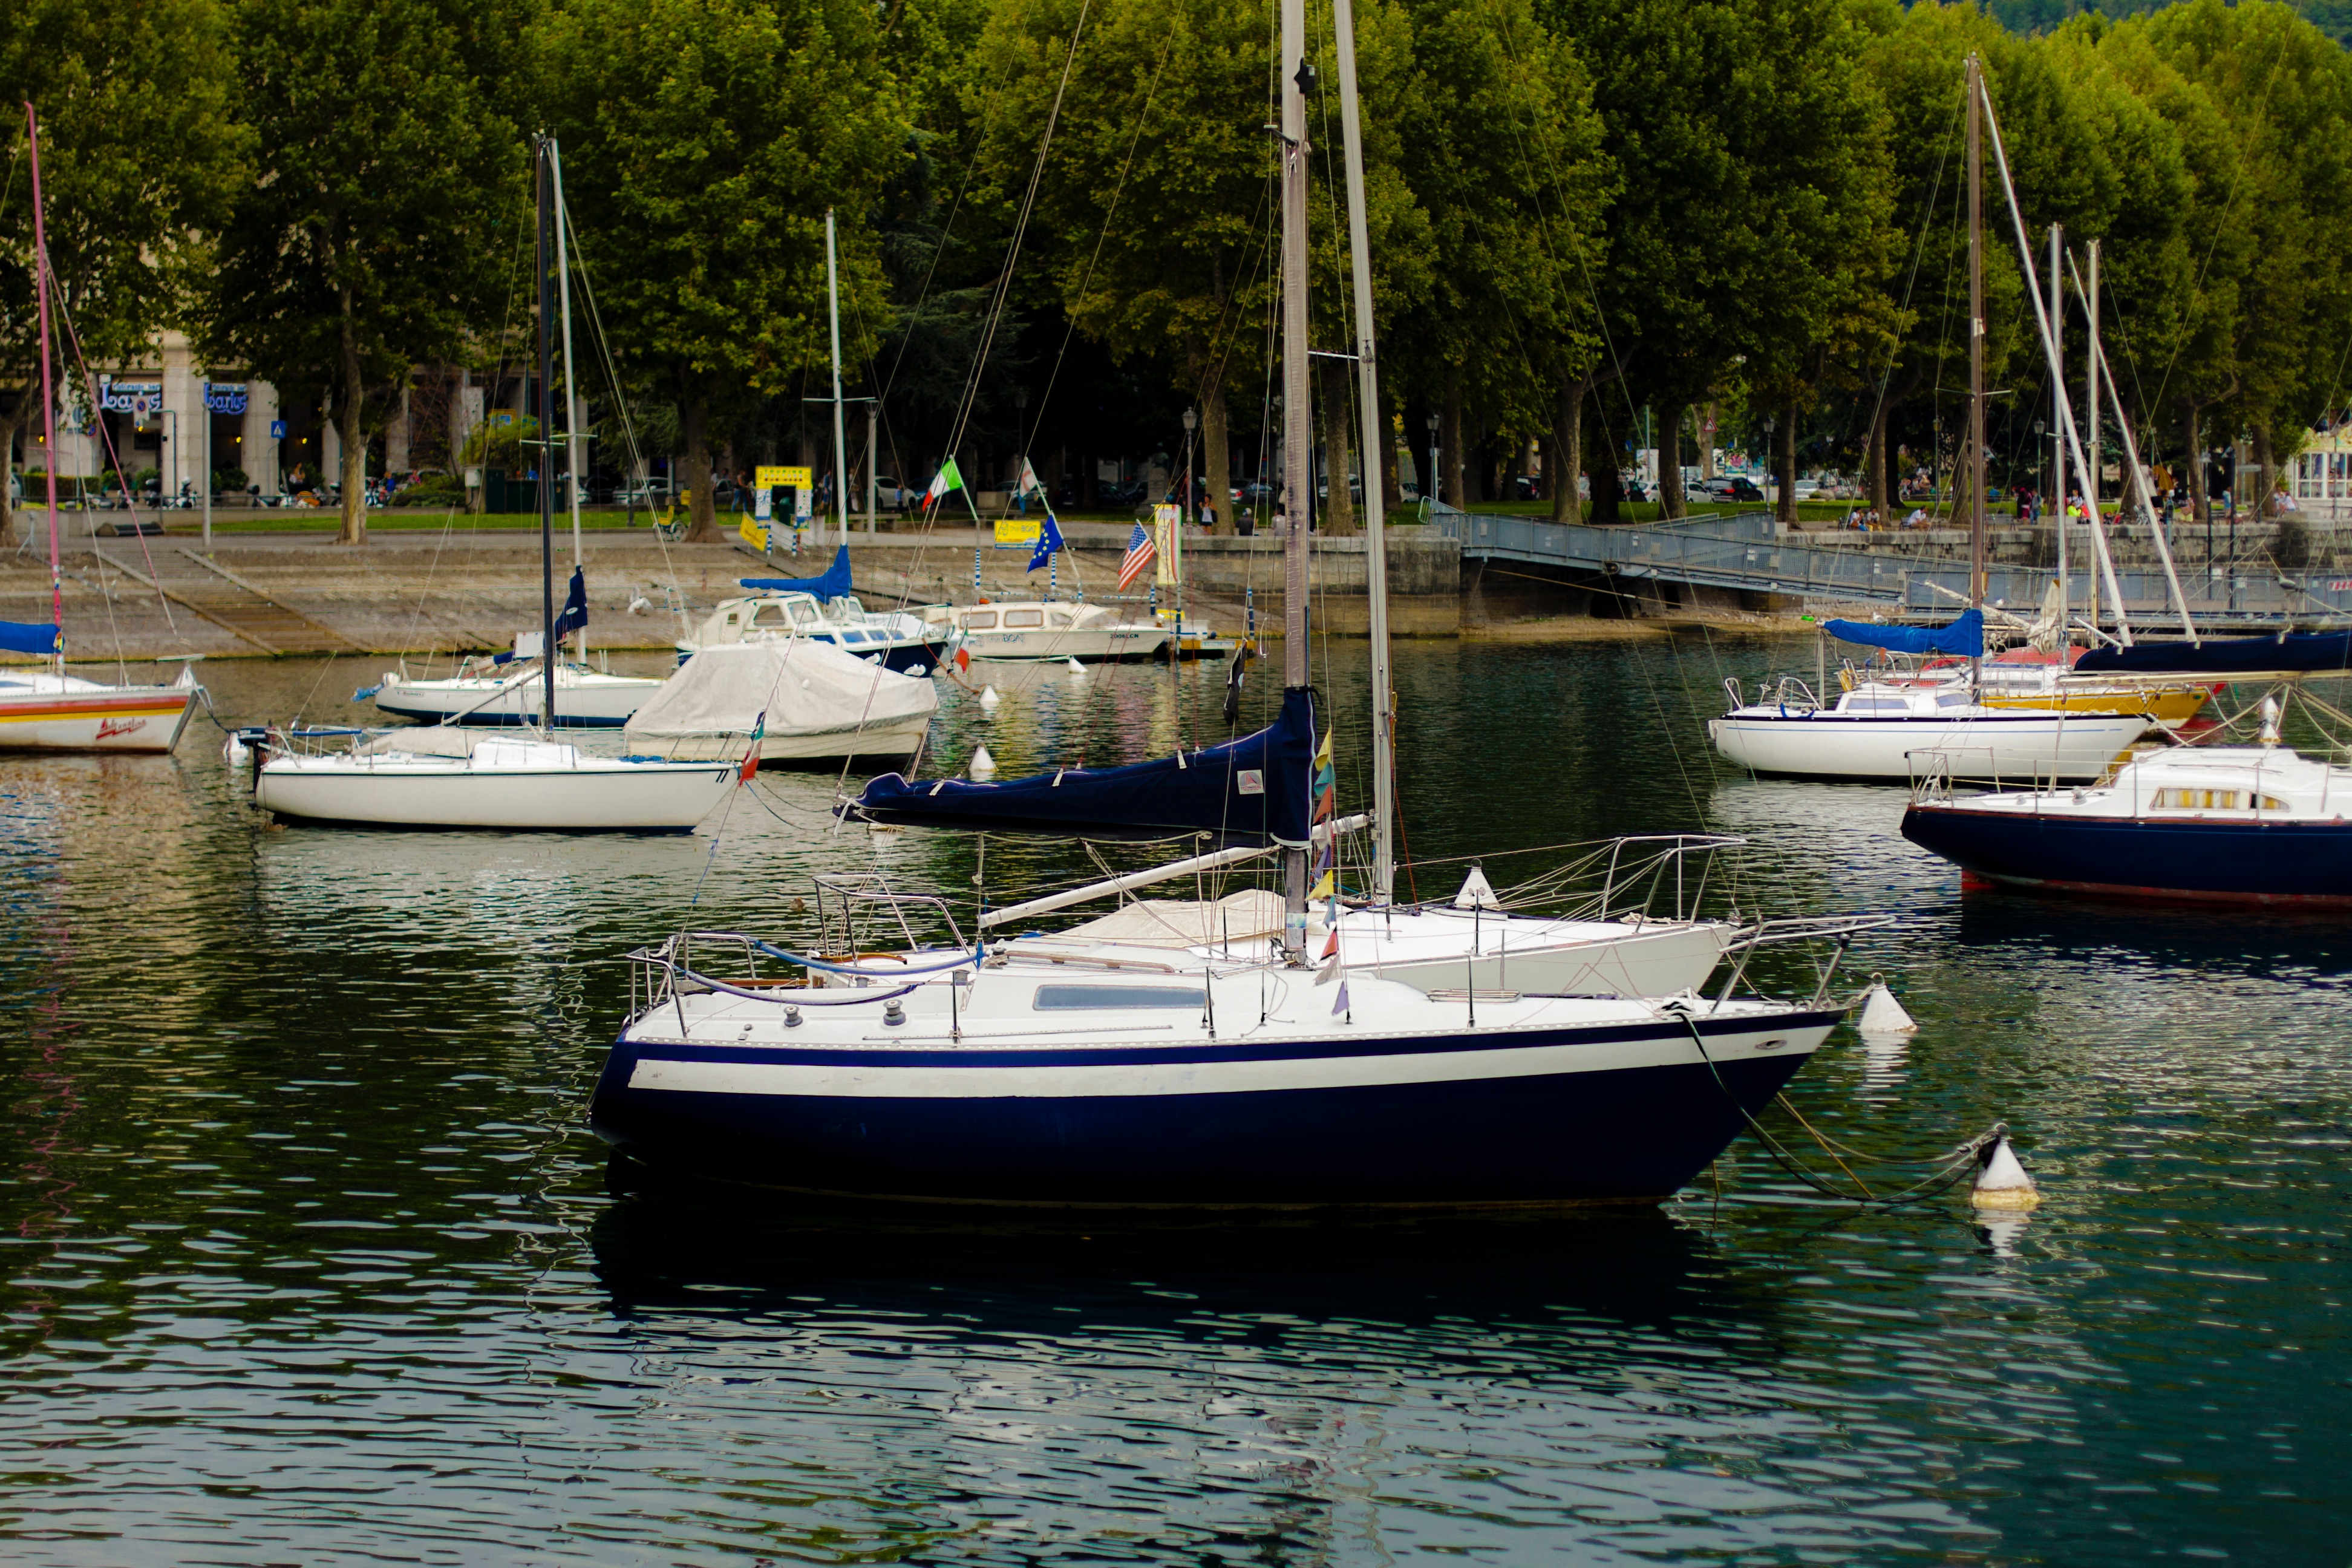
sea, water, dock, boat, vehicle, bay, harbor, marina, sailboat, waterway, boating, watercraft, watercraft rowing